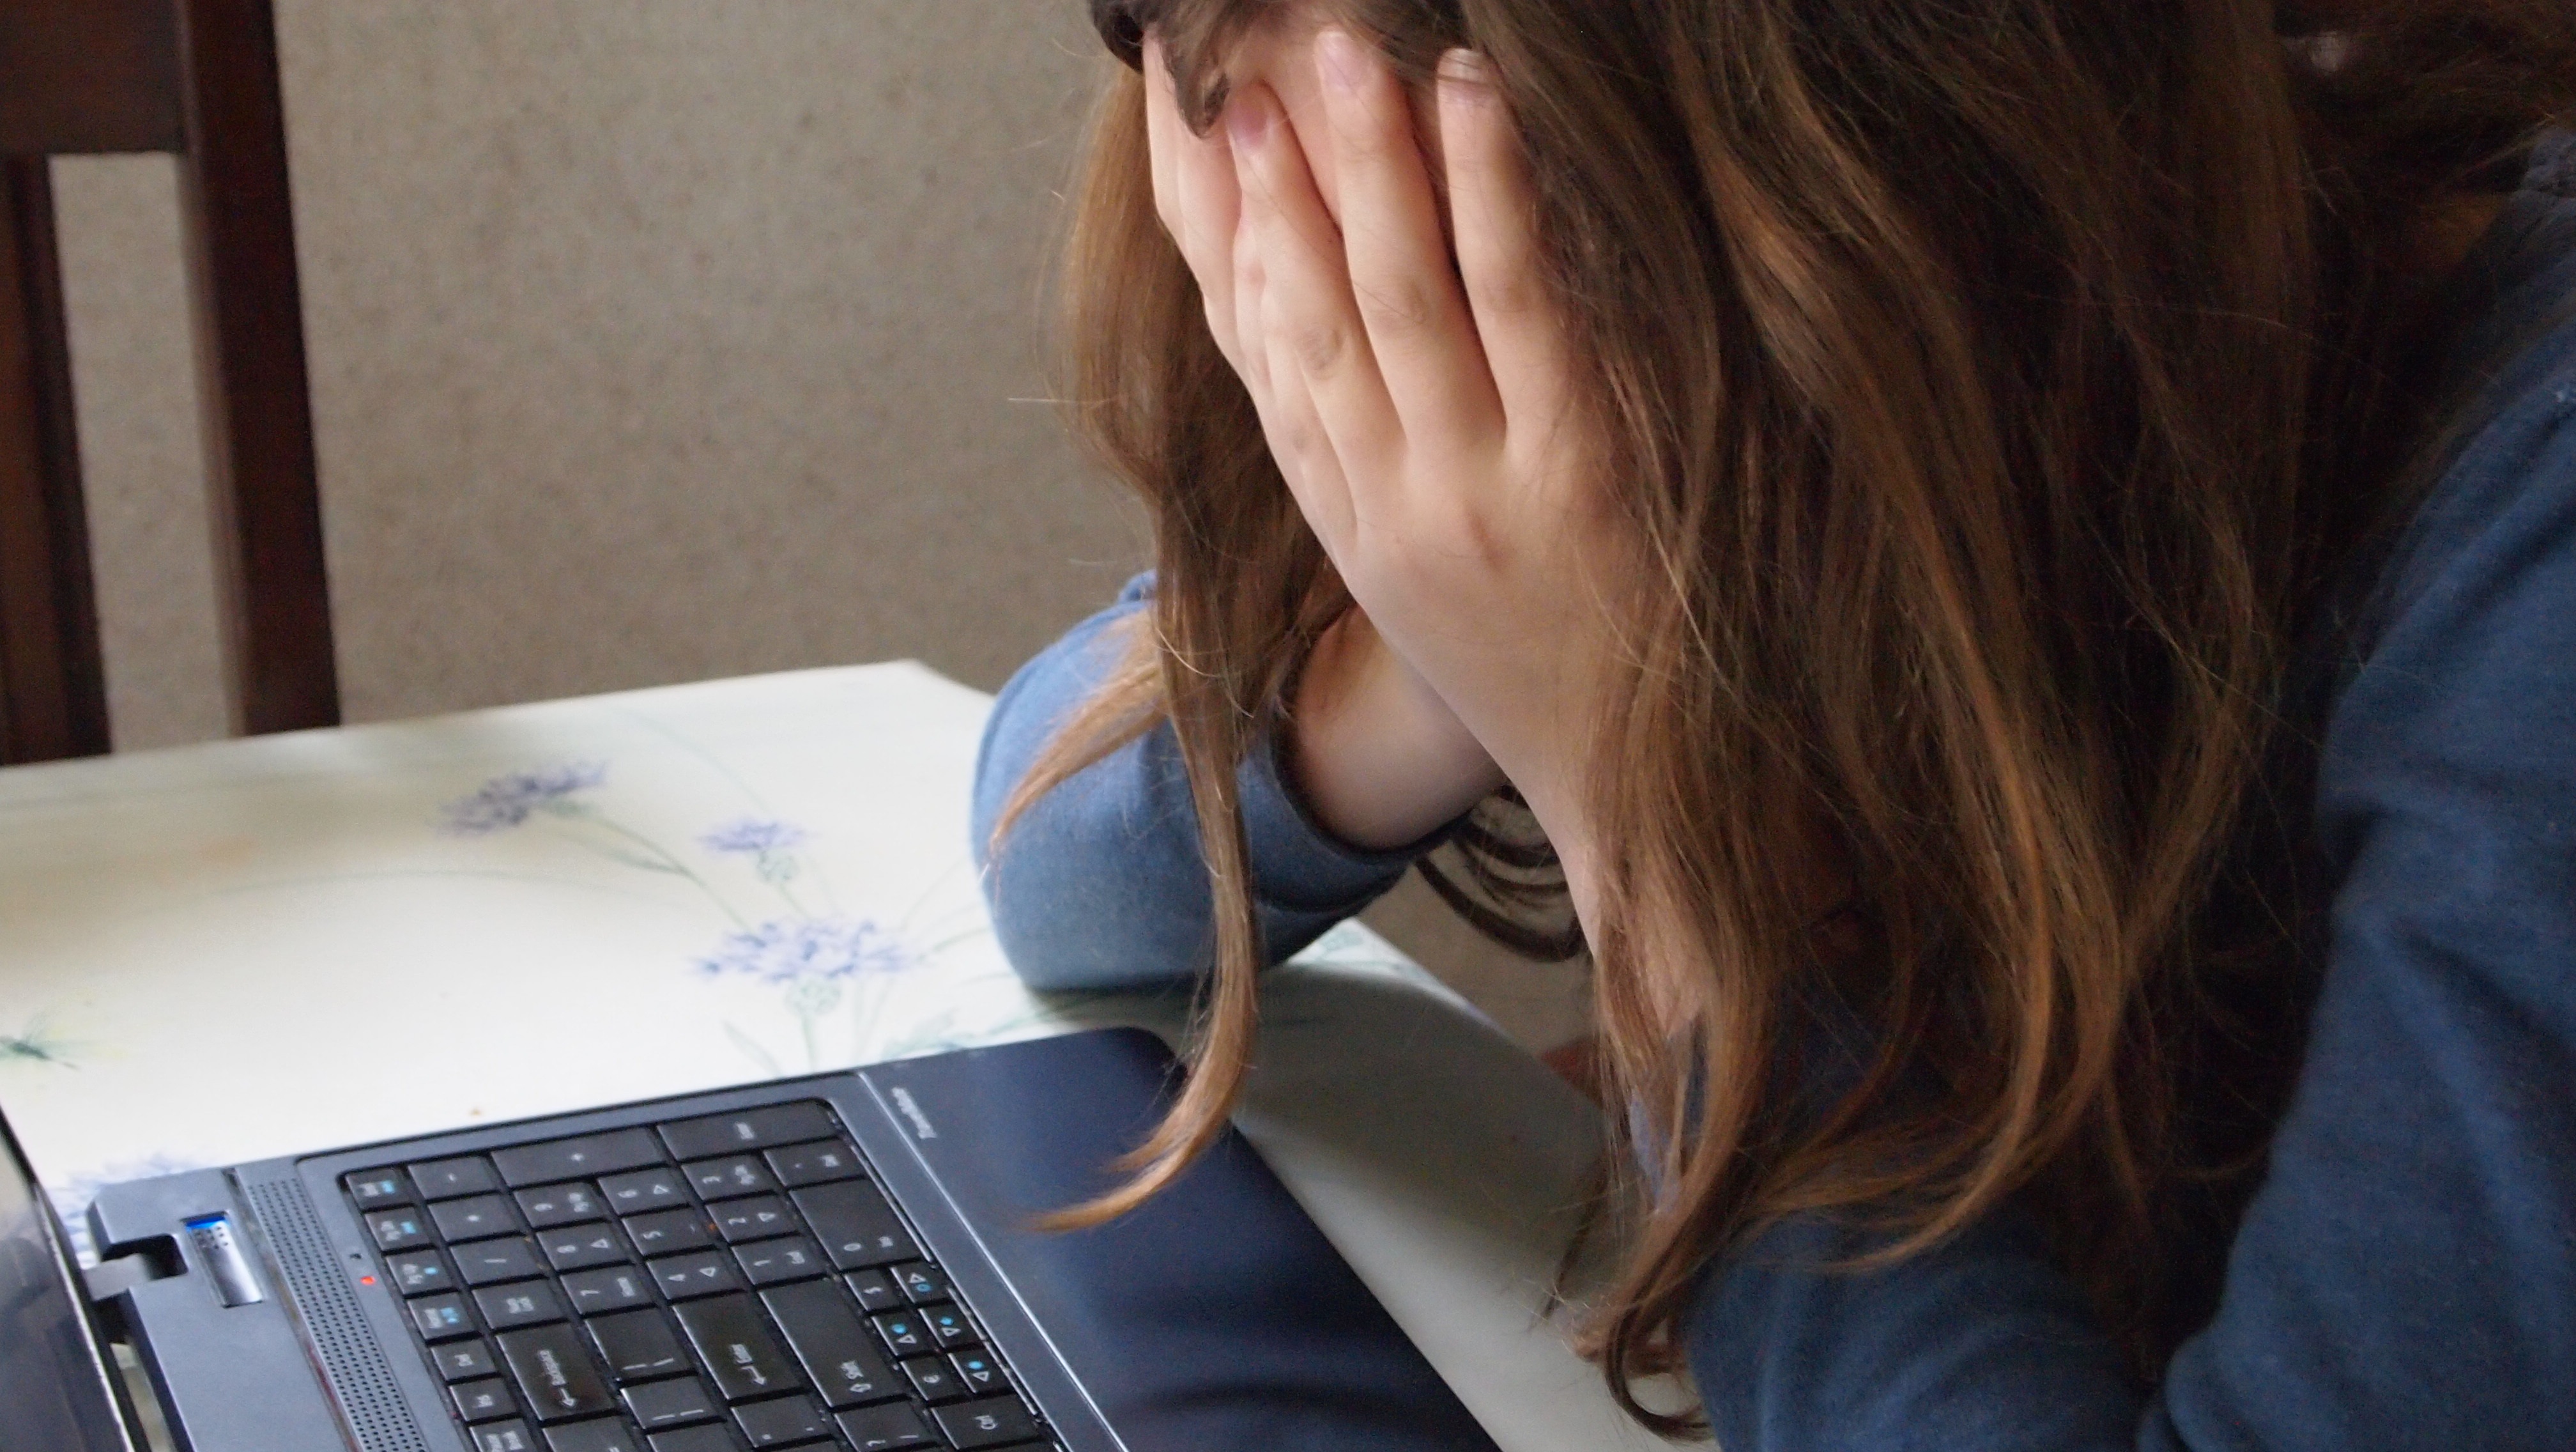
laptop, writing, hand, table, person, girl, hair, child, black, conversation, sad, face, hands, head, tired, organ, her, interaction, bullying, sense, human action, curl up